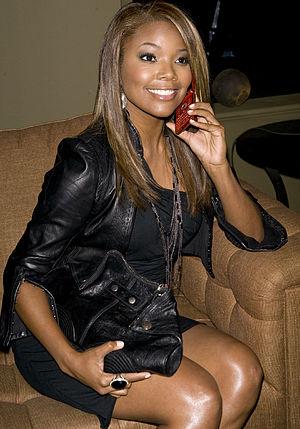
Gabrielle Monique Union-Wade est une actrice et productrice américaine née le 29 octobre 1972 à Omaha, dans le Nebraska.